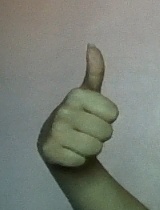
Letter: aleff